Alfred Joseph Knight

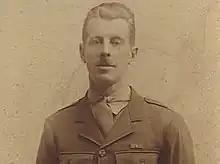

Second Lieutenant Alfred Joseph Knight, (24 August 1888 − 4 December 1960) was a British Army officer and an English recipient of the Victoria Cross (VC), the highest and most prestigious award for gallantry in the face of the enemy that can be awarded to British and Commonwealth forces. He was the only Post Office Rifleman ever to receive this award.